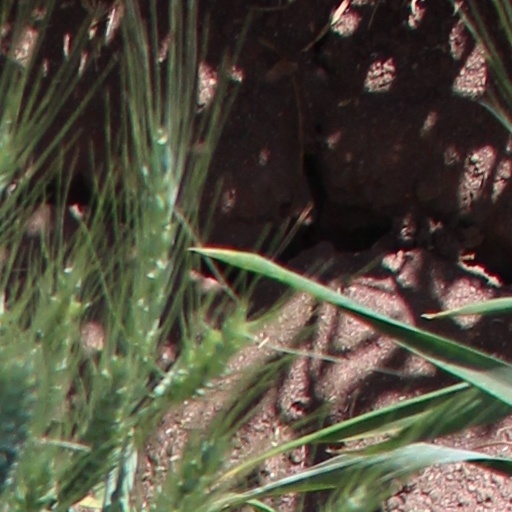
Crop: wheat